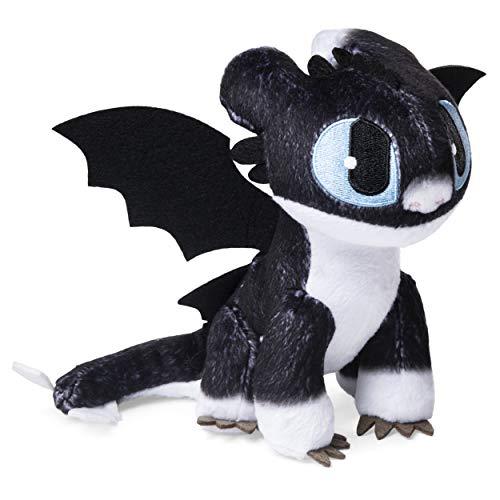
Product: Dreamworks Dragons, Nightlight 8" Premium Plush Dragon, for Kids Aged 4 & Up
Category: Toys & Games | Stuffed Animals & Plush Toys | Plush Figures
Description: The DreamWorks Dragons premium plush Dragon friends are the perfect gift for kids and Dragon trainers aged 4 and up.
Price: $20.56
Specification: ProductDimensions:6.9x9.5x6.5inches|ItemWeight:2.4ounces|ShippingWeight:2.72ounces(Viewshippingratesandpolicies)|ASIN:B07KPRF99K|Itemmodelnumber:20116121|Manufacturerrecommendedage:4-6years